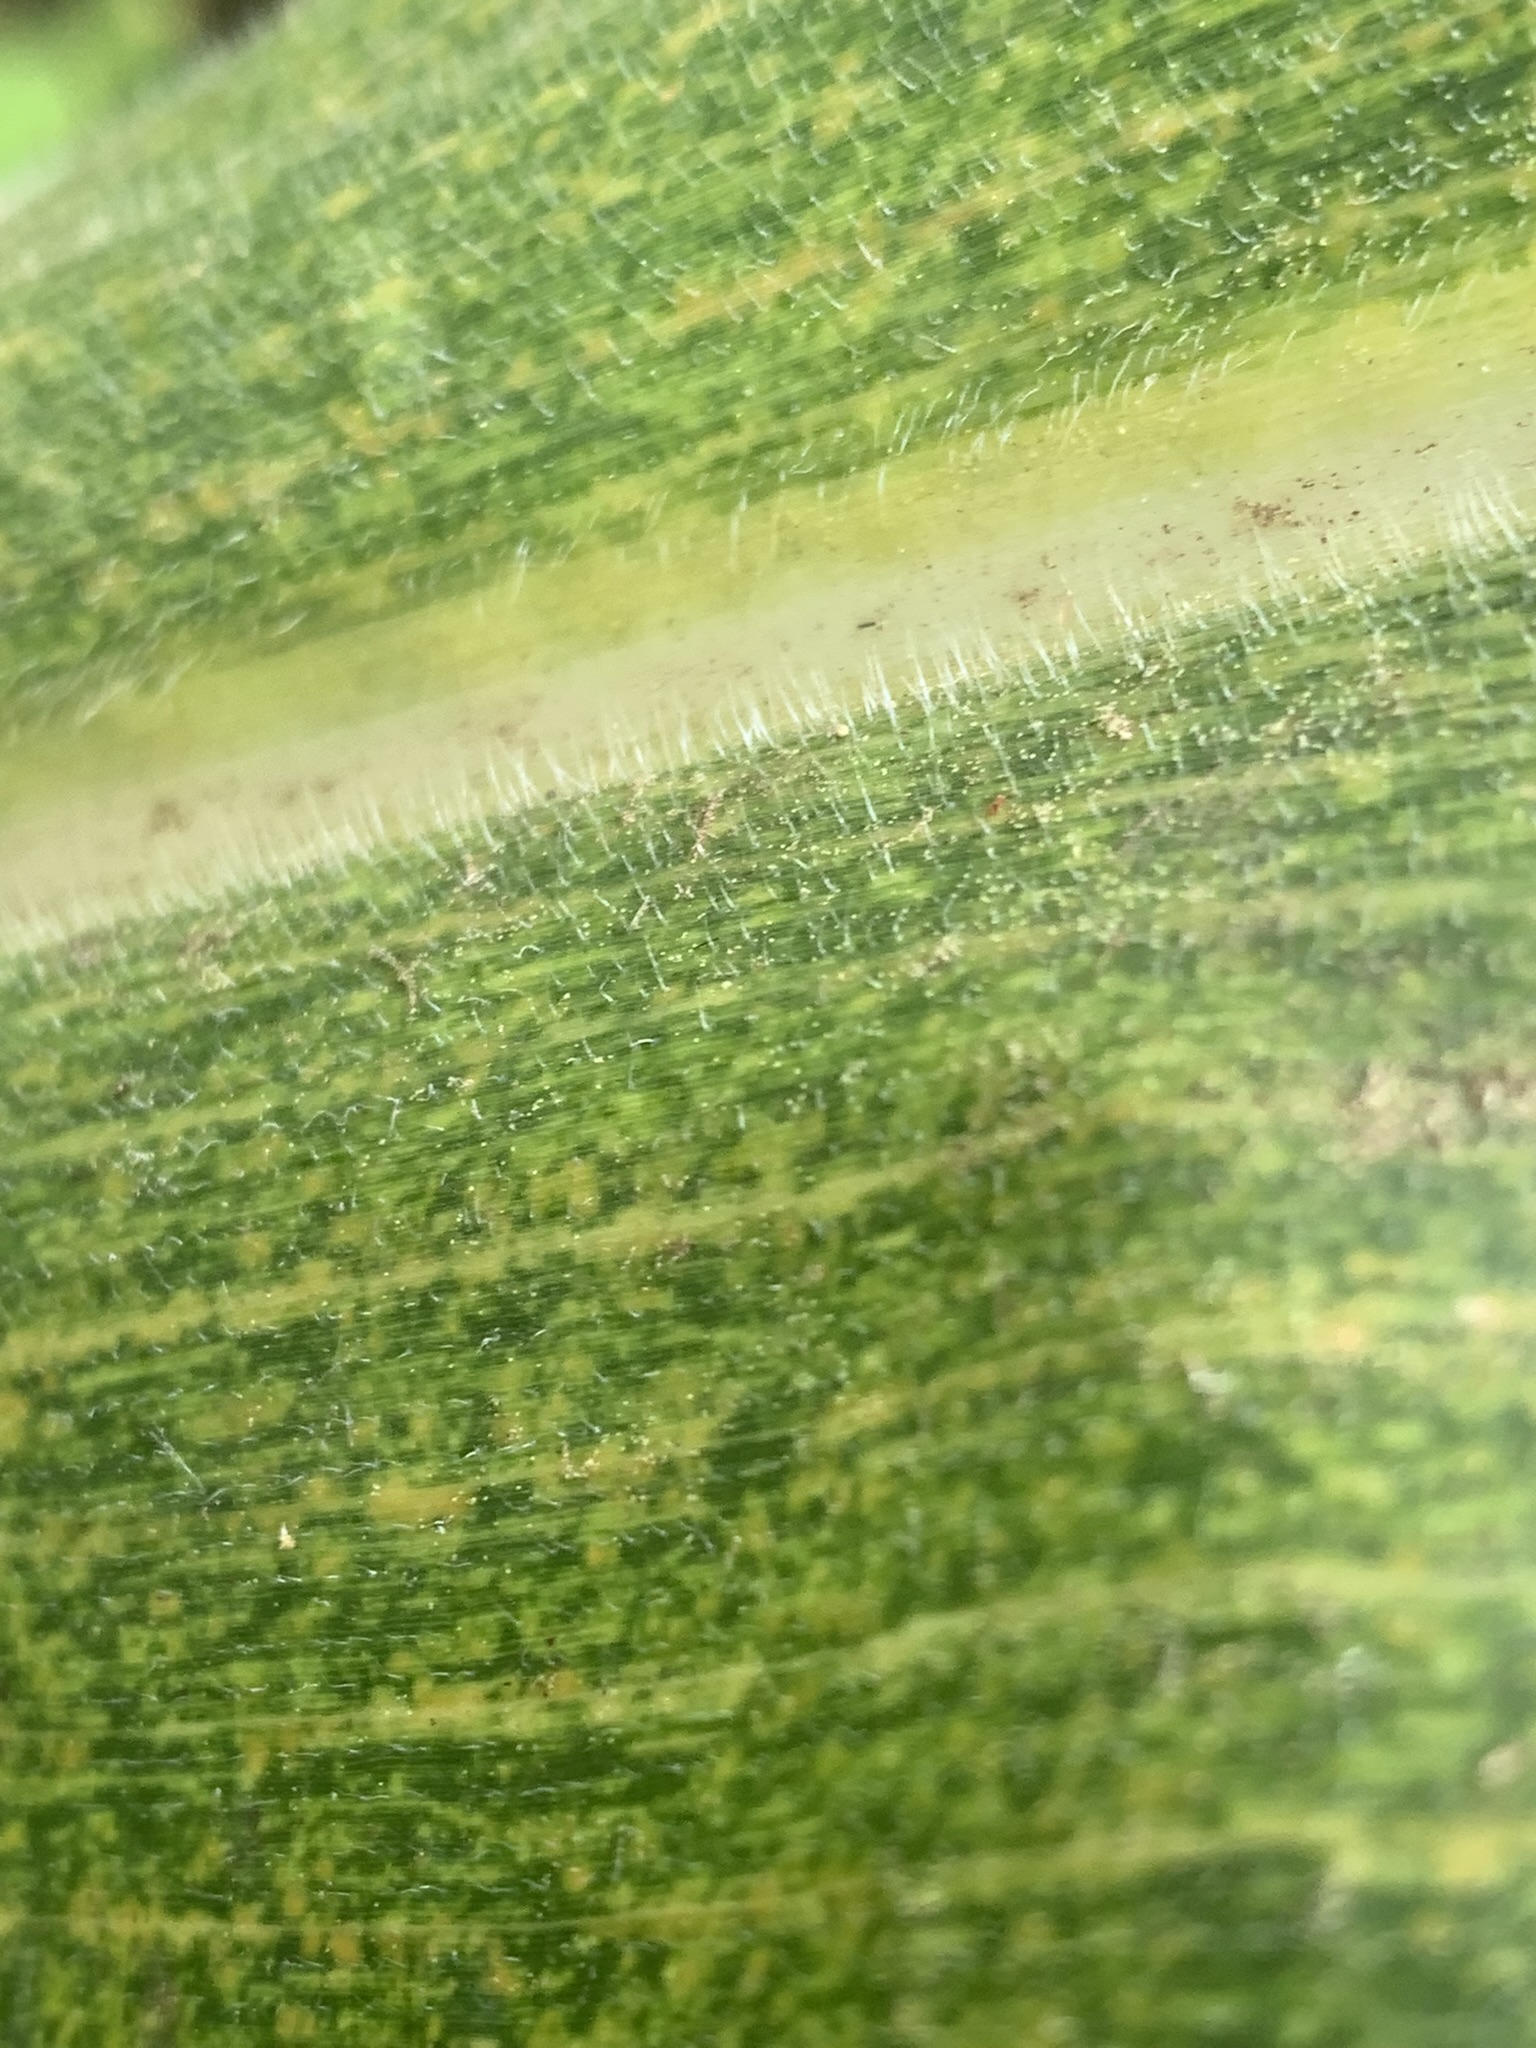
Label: MLN